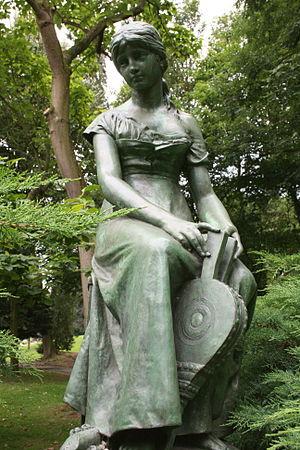
Parc Josaphat, Schaerbeek (Bruxelles), Belgique. Statue de Cendrillon d'Edmond Lefever. «
Le parc Josaphat est un parc schaerbeekois de 20 ha à Bruxelles aménagé par le paysagiste Edmond Galoppin en 1904. Il pourrait se décliner au pluriel, en ce sens qu'il s'est constitué en plusieurs étapes et recèle des richesses fort différentes : stade, minigolf, serres communales, grande pelouse de jeu et de tir à l'arc, parc paysager à l'anglaise vallonné et bordé d'essences variées comportant un chapelet d'étangs, une laiterie, un petit zoo et de nombreuses sculptures agrémentent le parc.
Edmond Lefever est un sculpteur belge né à Ypres le 25 février 1839 et décédé à Schaerbeek le 18 avril 1911.